Tapio Rautavaara

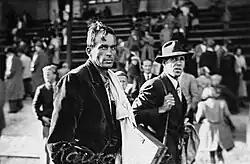
Tapio Rautavaara and Reino Helismaa back in 1950

On 25 September 1979 Tapio Rautavaara had been at the Tikkurila Swimming Center in Vantaa taking photographs for the book "Kultaa, kunniaa, kyyneleitä" (Finnish for "Gold, glory, tears") along with photographer Pentti Pekkala. After he had gone to the sauna, Rautavaara slipped and hit his head on the floor. He was taken to a nearby health center, where his injuries were not taken seriously, as staff believed him to be drunk. His head was bandaged and he was sent home. His wife and daughters laid him on a mattress on the floor of his office room at his home in Oulunkylä to sleep. The next night, he died as a result of a cerebral hemorrhage. His wife told their daughter that he had gone. When the daughter asked where to, her mother replied "No, he's dead."